Donald L. Munro

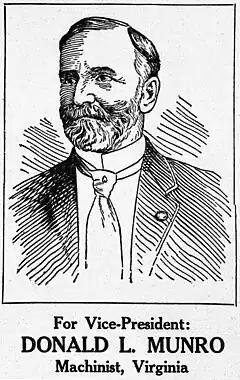
Donald L. Munro, candidate of the Socialist Labor Party for Vice-President of the United States in 1908.

Donald Lon Munro (July 14, 1857 – September 29, 1919) was an American politician from Pennsylvania. In 1908, Munro was the vice-presidential nominee of the Socialist Labor Party of America. He was the running mate of August Gillhaus of New York. The pair were on 15 state ballots and received 14,031 votes.